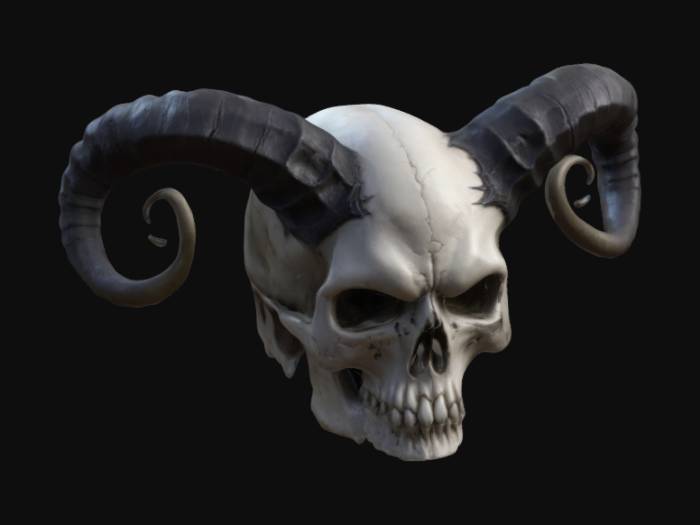
미적 점수 (1~10점): 8